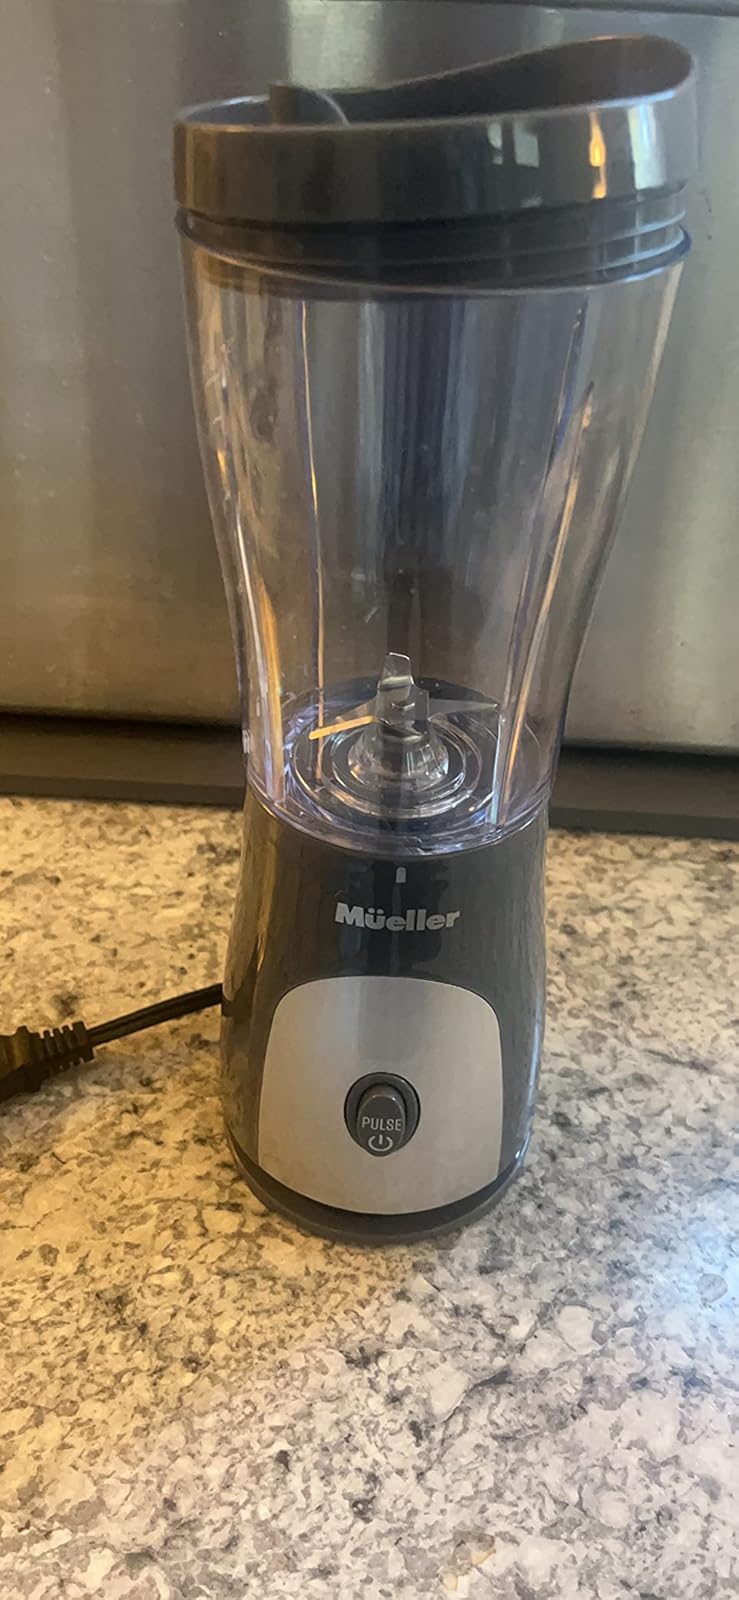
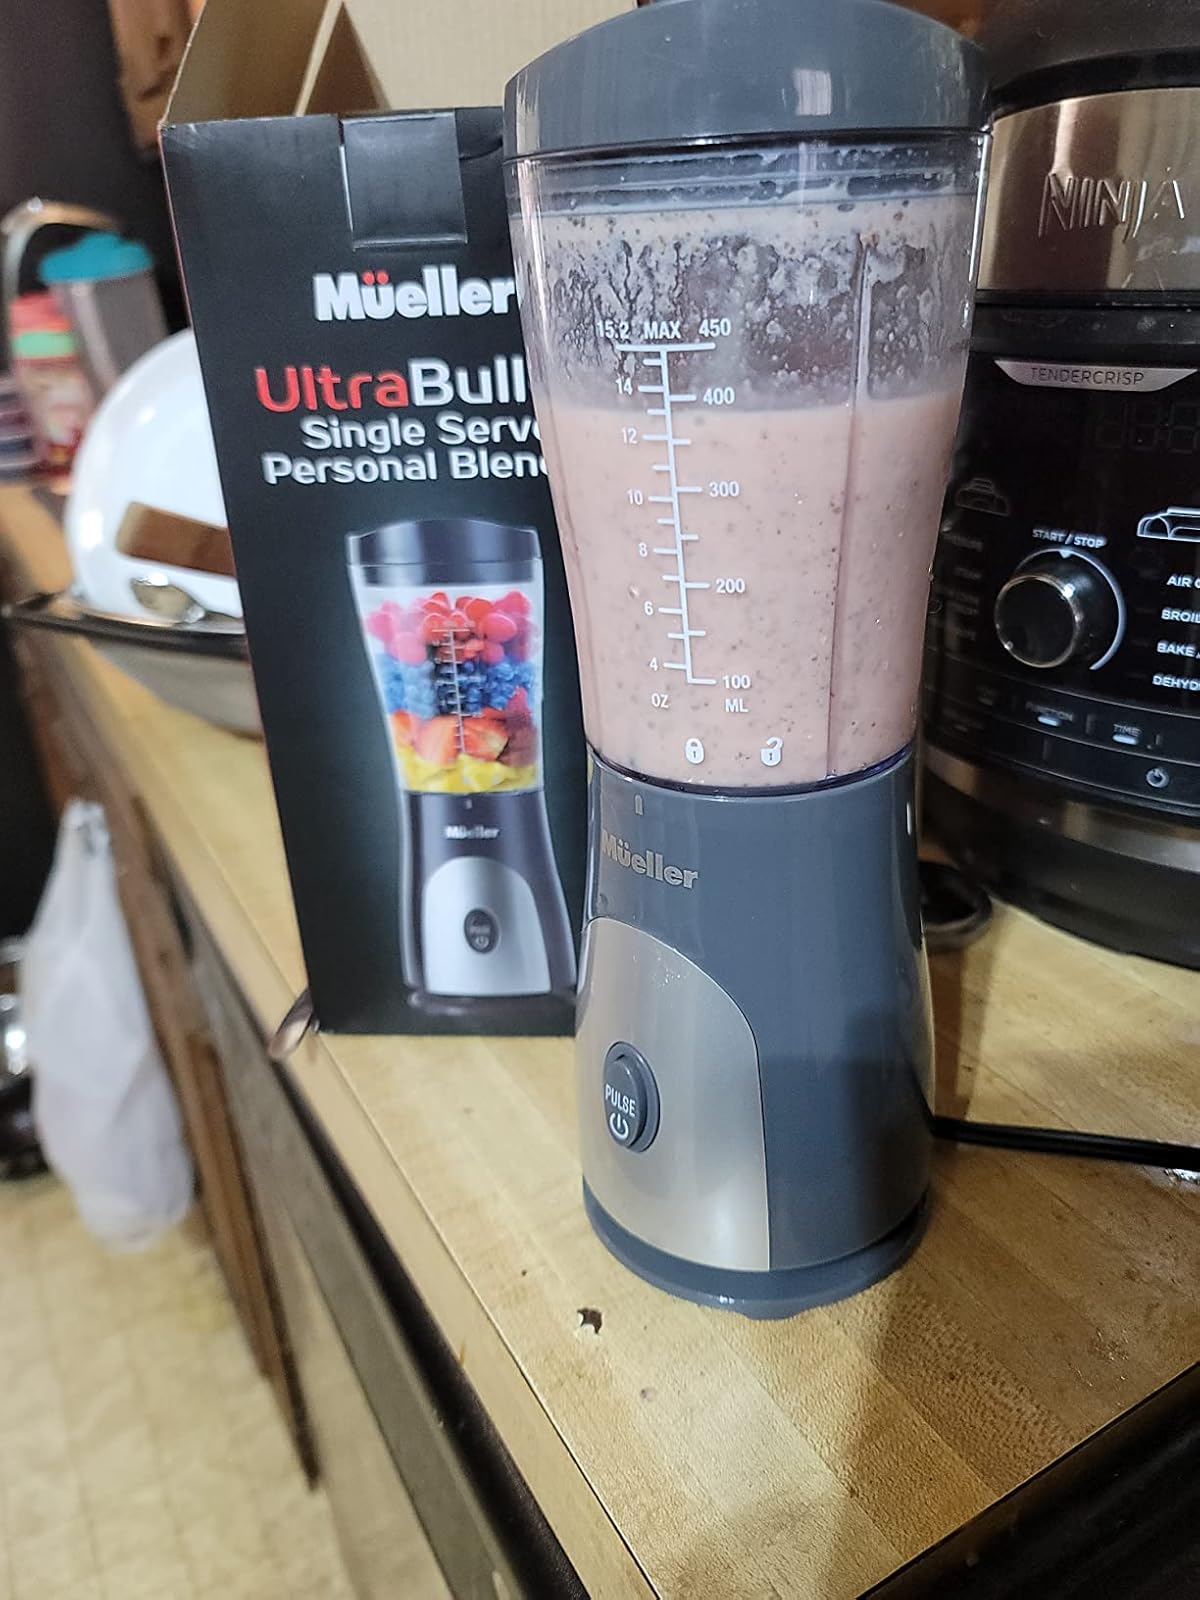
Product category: items_blender
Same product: yes